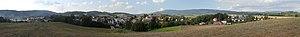
Český Dub est une ville du district et de la région de Liberec, en Tchéquie. Sa population s'élevait à 2 724 habitants en 2018.